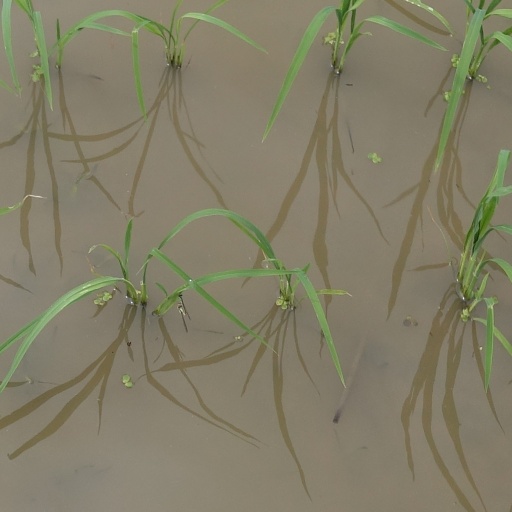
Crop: rice